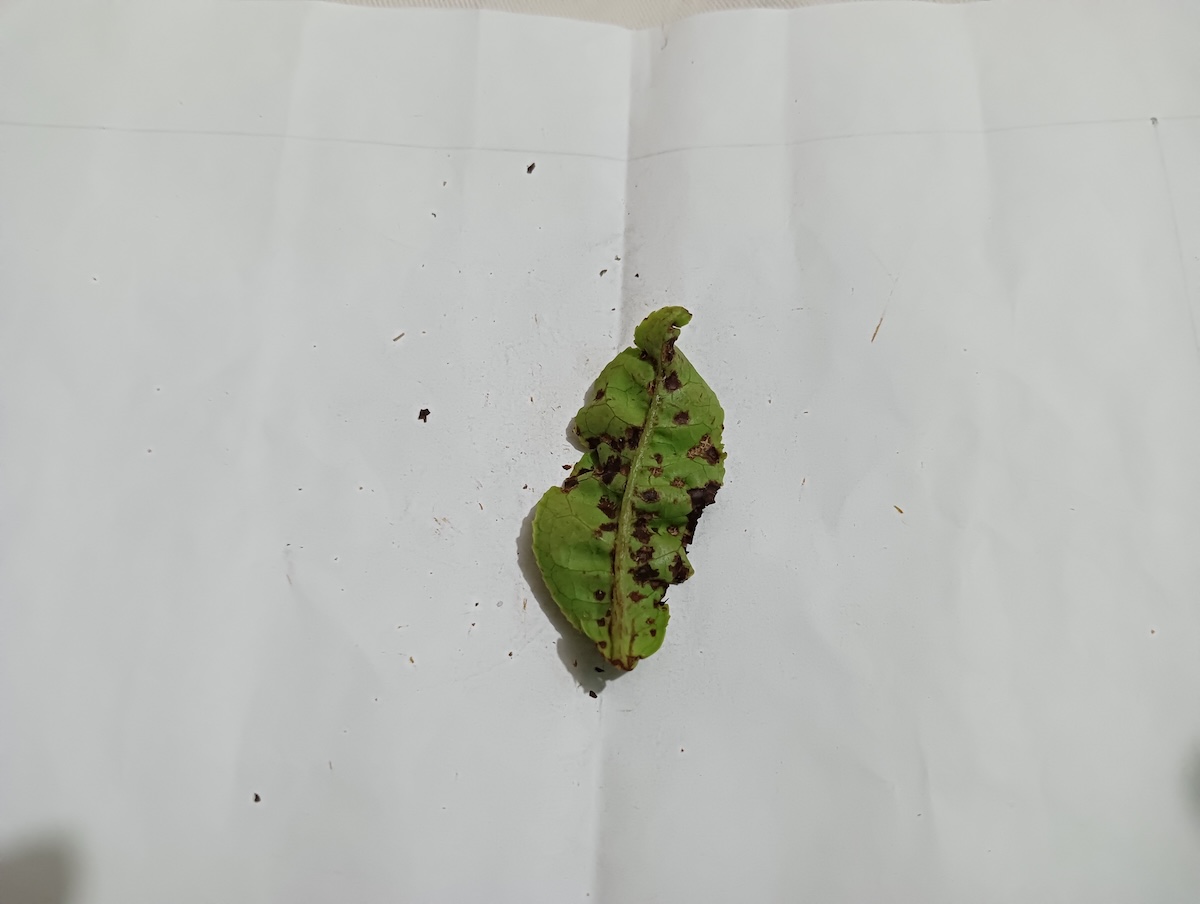
Label: Helopeltis